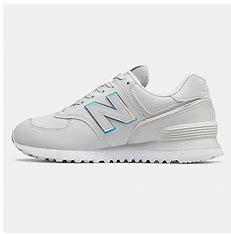
Brand: New
Model: Balance WL574